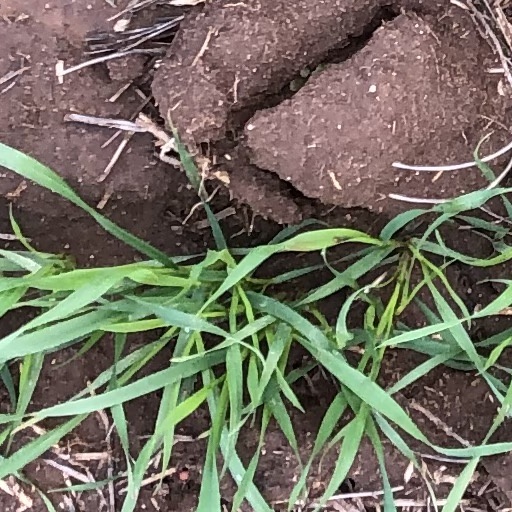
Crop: wheat